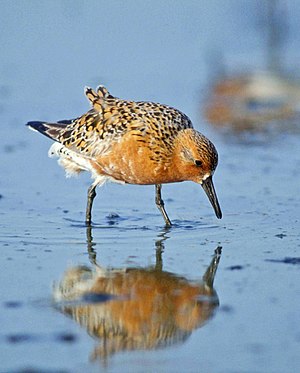
Calidris
Islandsk ryle Calidris canutus
Islandsk ryle Calidris canutus
Calidris er en slægt af sneppefugle. Slægten omfatter 19 arter i verden